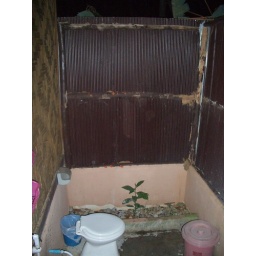
i liked the plant in my bathroom